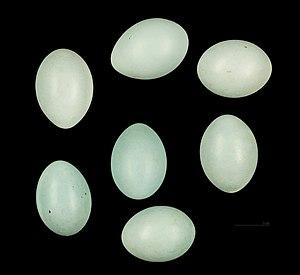
Le Tisserin sakalave est une espèce de passereaux appartenant à la famille des Ploceidae.